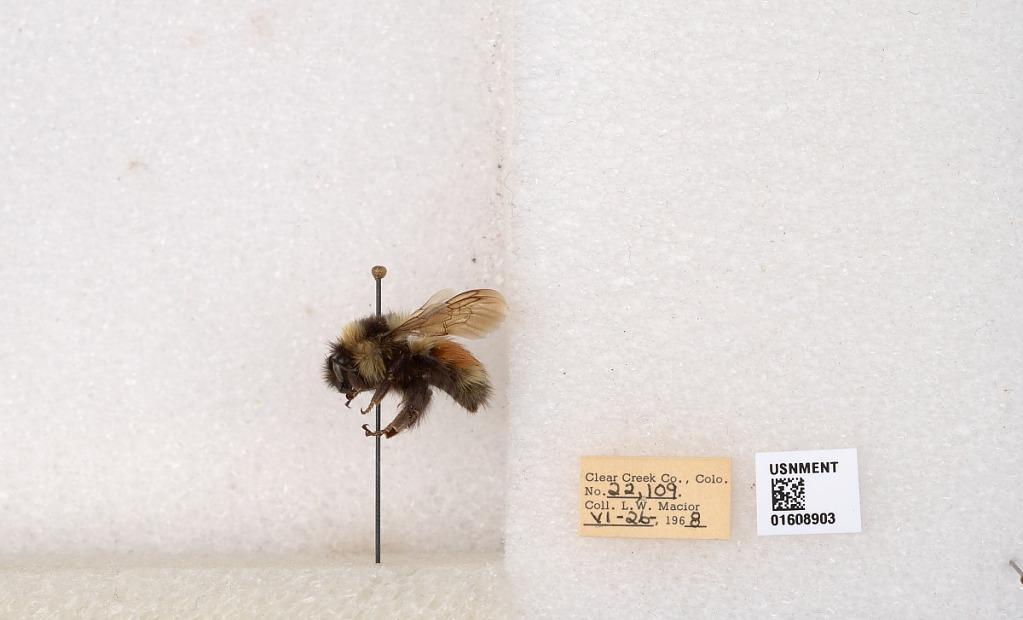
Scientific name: Bombus (Pyrobombus) sylvicola Kirby
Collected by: L. Macior
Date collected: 1968-6-26
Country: United States
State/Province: Colorado
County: Clear Creek
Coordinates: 39.6891, -105.644